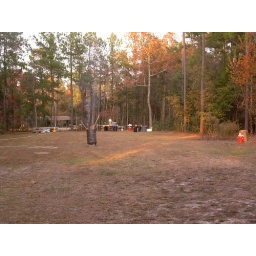
standing near the movie screen